Object manipulation

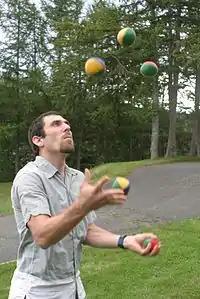
A man juggling five balls

There are a very wide range of types of object manipulation. Each type of object manipulation has often been grouped together in a category of object manipulation skills. These categories are shown below. However many types of object manipulation do not fit these common categories while others can be seen to belong to more than one category.